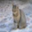
Label: cat